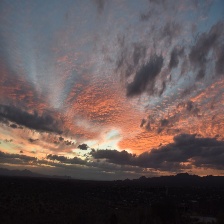
Cloud type: Altocumulus